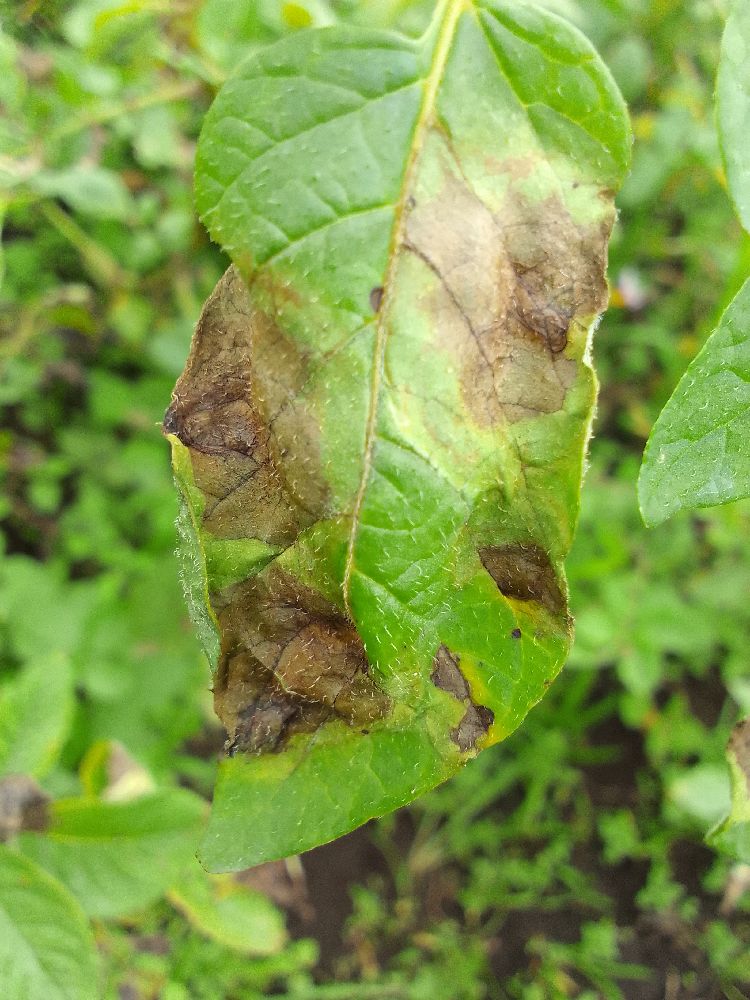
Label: Late blight